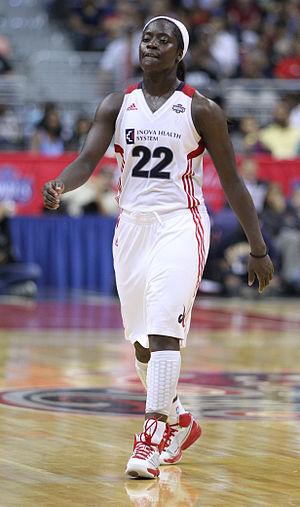
Matee Ajavon, née le 7 mai 1986 à Shreveport en Louisiane, est une joueuse américano-libérienne de basket-ball.